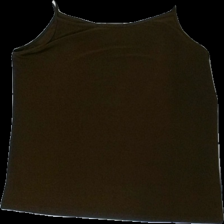
View: back
Type: Tank top
Category: Ladies
Brand: Not in the list
Brand text on label: sara louise
Colors: Brown
Material: 100% polyester
Cut: Regular
Size: M
Season: Summer
Damage location: bottom right
Damage 2 location: bottom left
Price range: <50
Recommended usage: Export
Description: brunt linne med förstörd stretch på vänster fram (som en fläck)